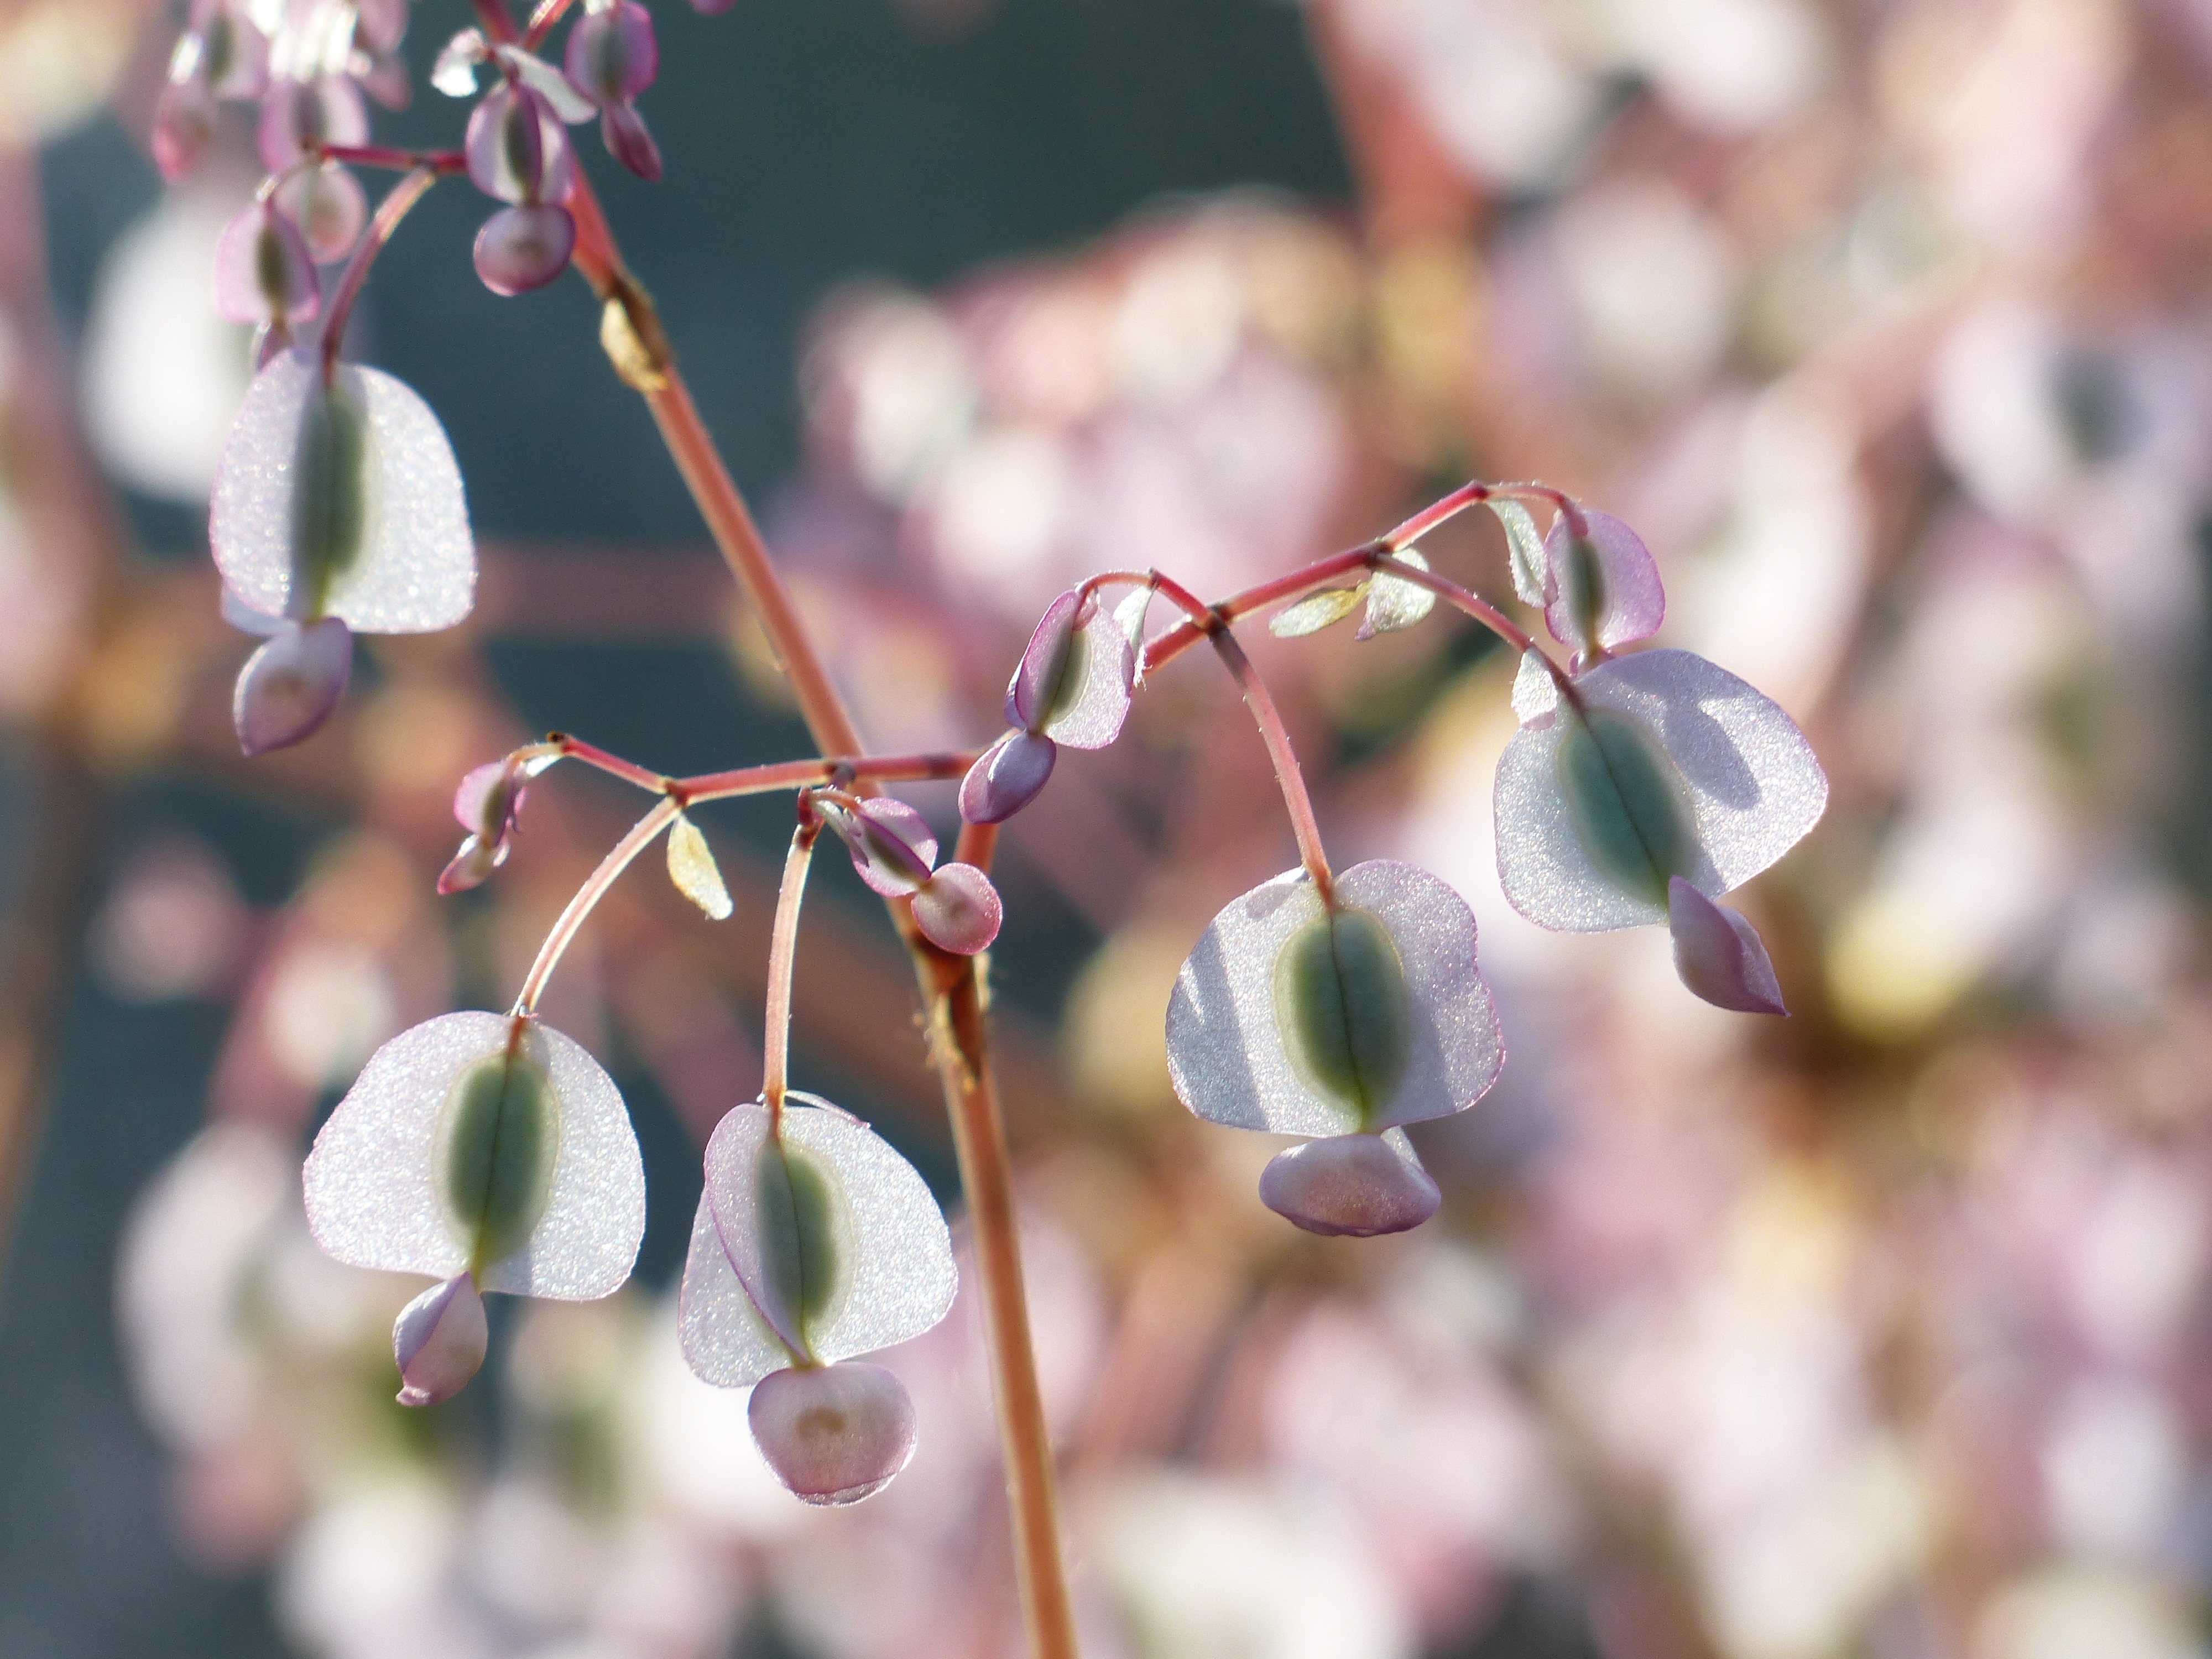
tree, nature, branch, blossom, plant, white, photography, fruit, leaf, flower, bloom, frost, bell, food, spring, green, produce, botany, hanging, flora, season, twig, houseplant, close up, seeds, shrub, bud, begonia, macro photography, ornamental plant, flowering plant, balcony plants, bedding plant, plant stem, land plant, begoniaceae, shrub begonia, schiefblatt, skew sheet plant